Frederick Ashworth

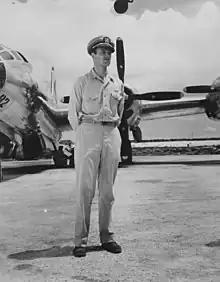
Ashworth in front of the "Enola Gay".

In June 1944, Ashworth was rotated back to the United States, where he became senior naval aviator at the Naval Proving Ground in Dahlgren, Virginia. In November he was assigned to the Manhattan Project. He later recalled that